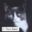
Label: cat